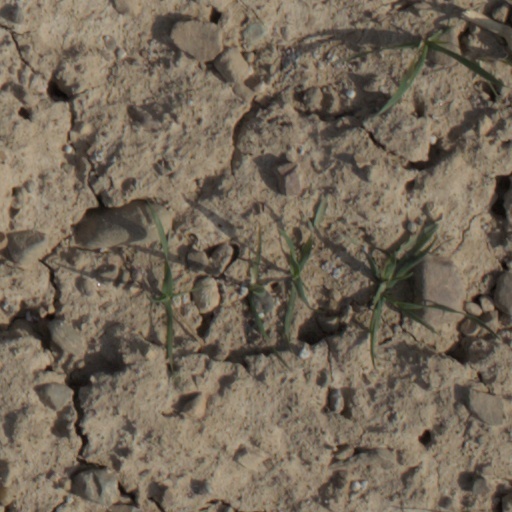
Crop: wheat